Cambodia–Malaysia relations

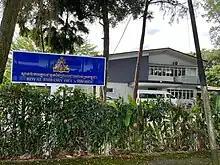
Embassy of Cambodia in Kuala Lumpur

Relations between Cambodia and Malaysia were established on 31 August 1957. From 1969 to 1975, the Malaysian embassy in Beijing was accredited to Cambodia. The Malaysian embassy in Phnom Penh was closed after the Khmer Rouge regime reached the capital and took power in 1975. At the same time, many Cham people from Kampong Cham and surrounding areas in central Cambodia fled the regime overland to camps in Thailand hoping to seek asylum in Malaysia due to sense of similar religious affiliations towards Malaysia as a Muslim-majority country as well as having distant family ties in places like Kelantan. After much political persuasion from Organisation of Islamic Conference, a recorded total of 9,704 Cham refugees were accepted into Malaysian borders by the end of 1988; these refugees have since been integrated as part of the "Malay" demographic (due to shared Austronesian lineages) while self-identifying as "Melayu Kemboja" ("Cambodian Malay") or later "Melayu Champa" ("Champa Malay").